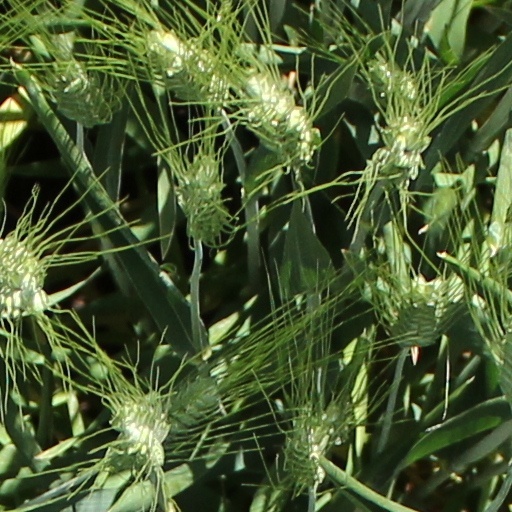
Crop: wheat